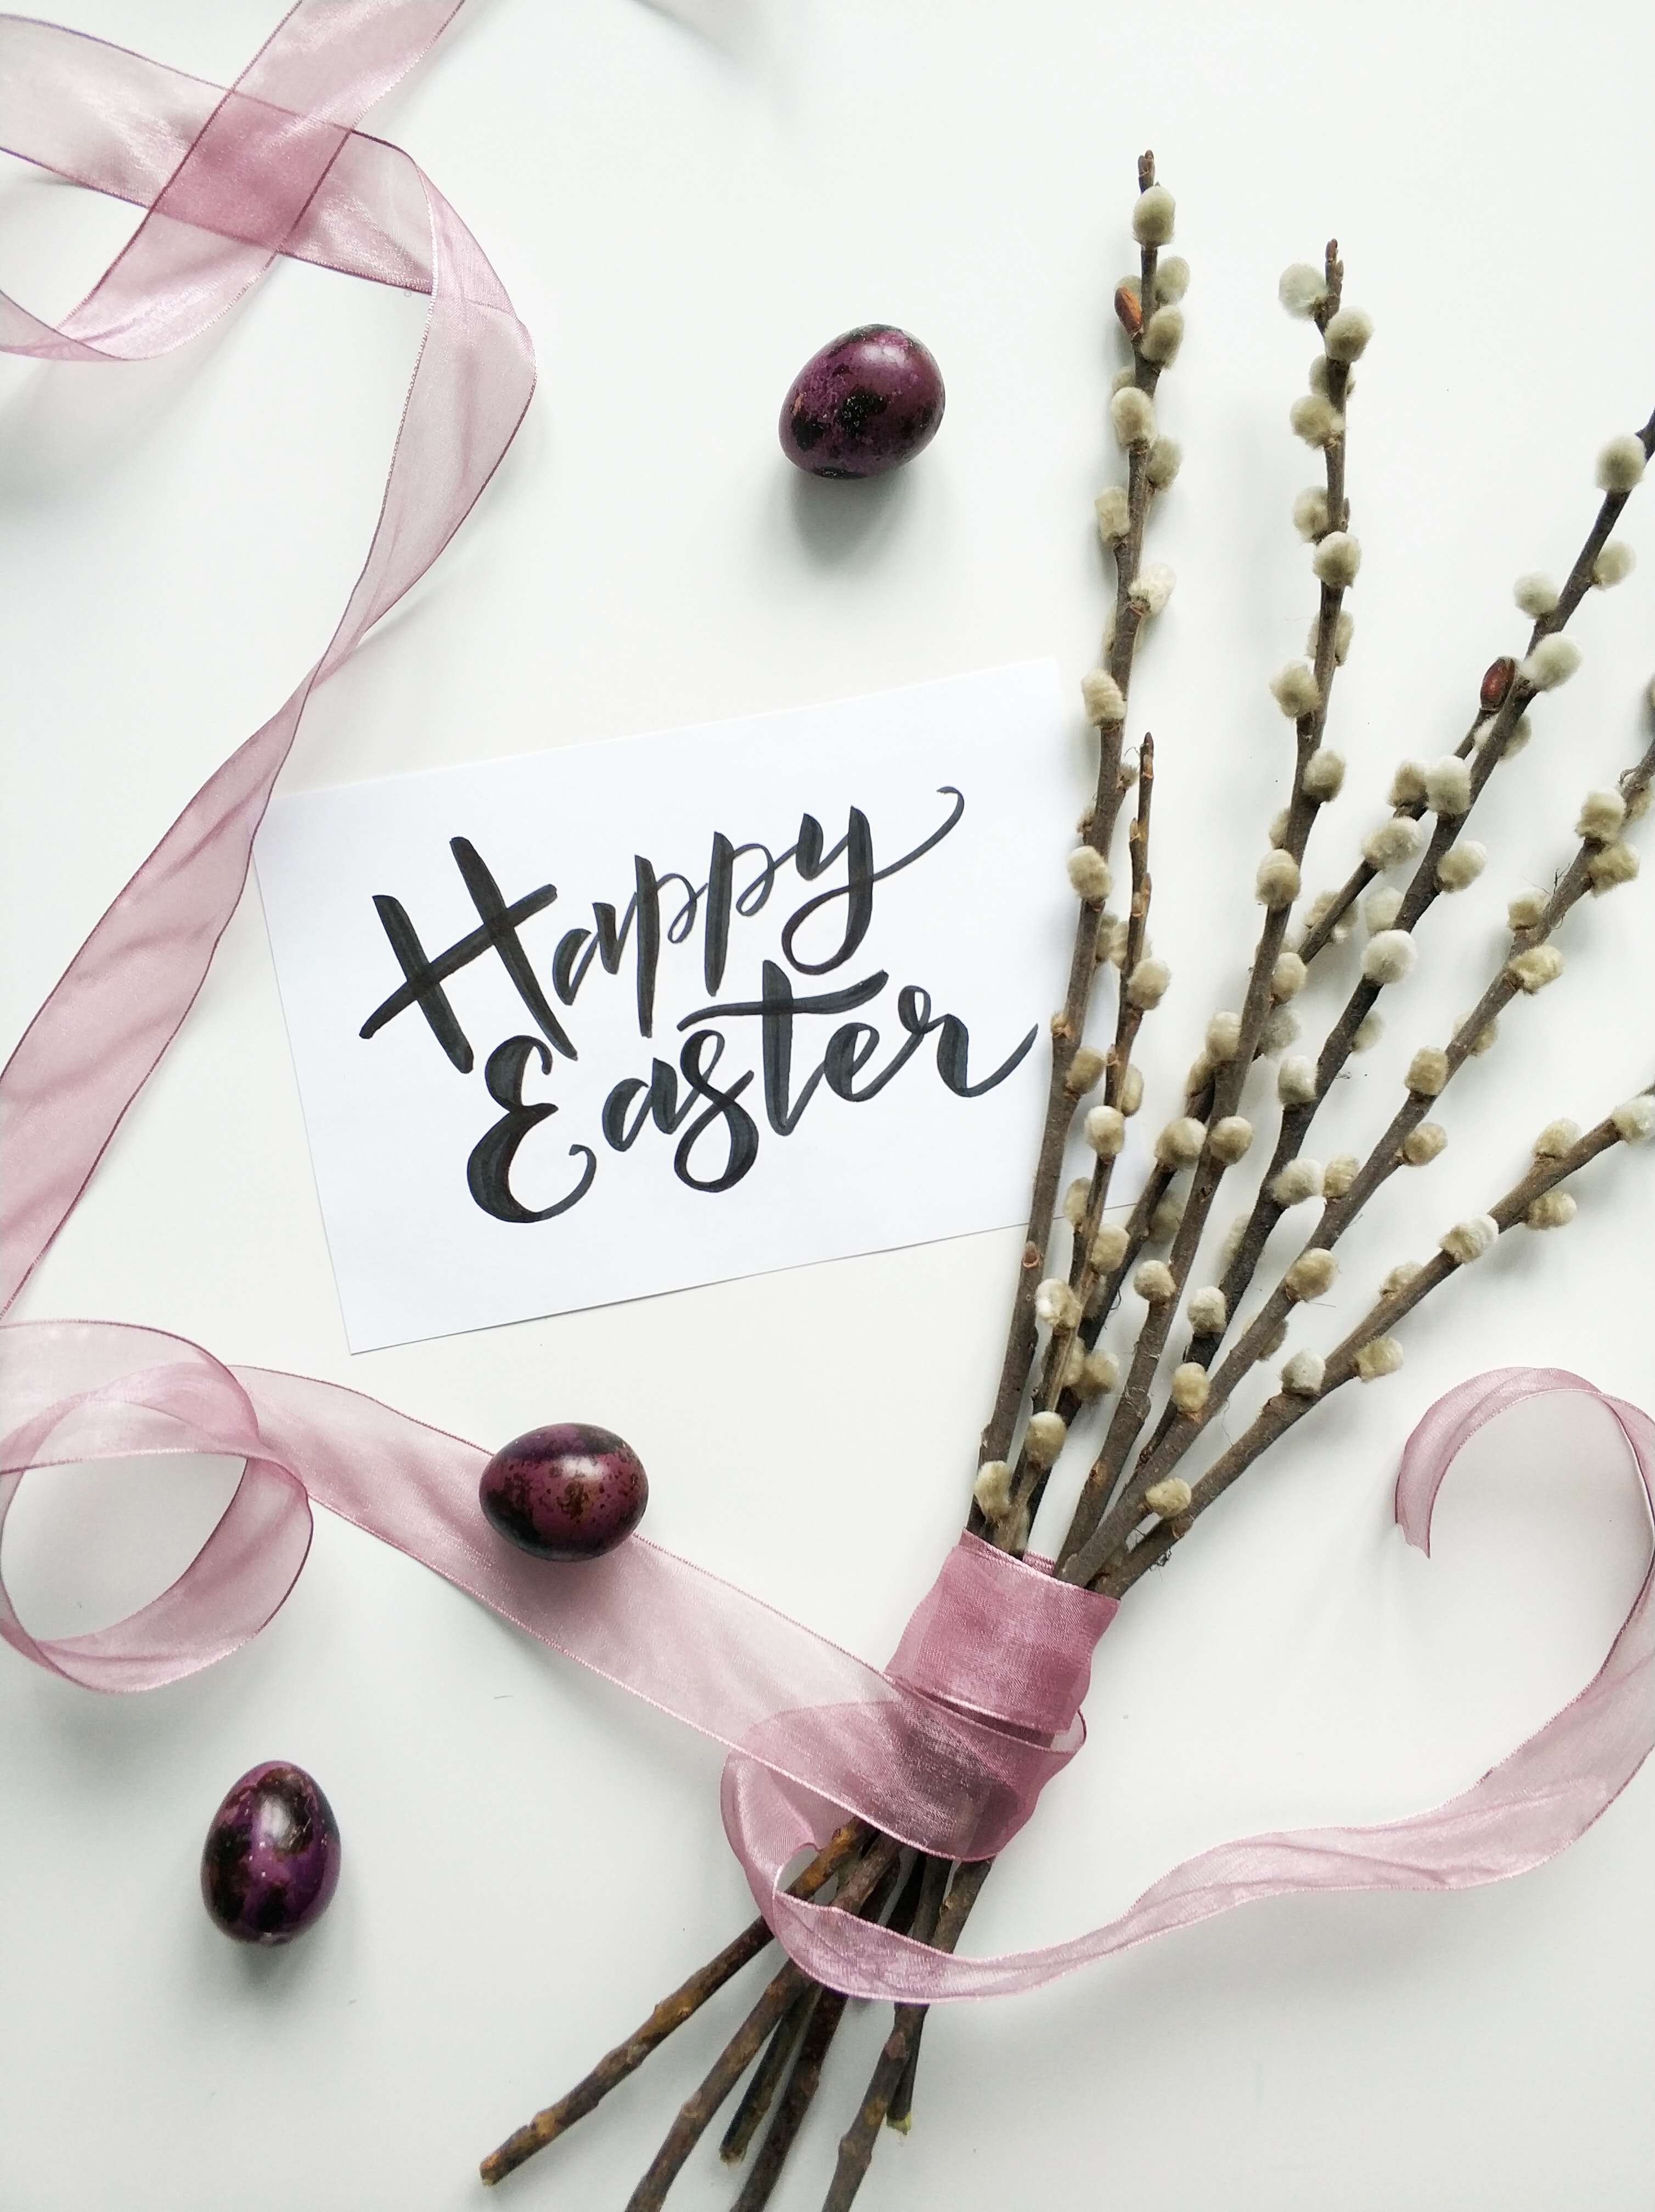
calligraphy, branch, font, plant, twig, still life photography, flower